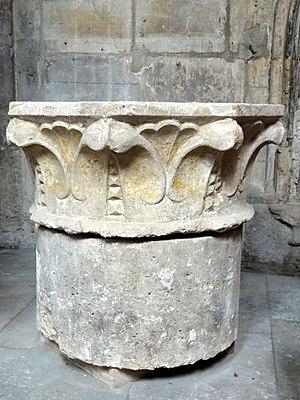
Voir titre.
L'église Saint-Aspais est une église catholique paroissiale située à Melun, en France, sur la rive droite de la Seine. C'est l'unique église de France dédiée à saint Aspais, évangélisateur de la ville à la fin de l'Antiquité, dont la vie est inconnue. Elle se situe initialement dans un faubourg, et succède à une église gothique plus modeste, dont un chapiteau et quelques débris ont été retrouvés en 2011. À la fin du XVᵉ siècle, Saint-Aspais est la paroisse la plus populeuse de la ville, et les habitants décident d'agrandir l'église. D'abord, un nouveau clocher est bâti au nord de la façade, et terminé vers 1480. À partir de 1506, la façade est refaite dans le style gothique flamboyant, ainsi que les trois travées de la nef. La construction du nouveau chœur est lancée le 23 mars 1517, sous la direction du maître-maçon parisien Jehan de Félin, qui fournit également un plan pour la reconstruction totale de l'église, y compris la nef bâtie à peine dix ans plus tôt. De Félin donne plus d'élévation au chœur que les marguilliers n'avaient imaginé, et soigne le décor sculpté, ce qui provoque la colère du conseil de fabrique soucieux de la maîtrise du budget, et entraîne des procès.